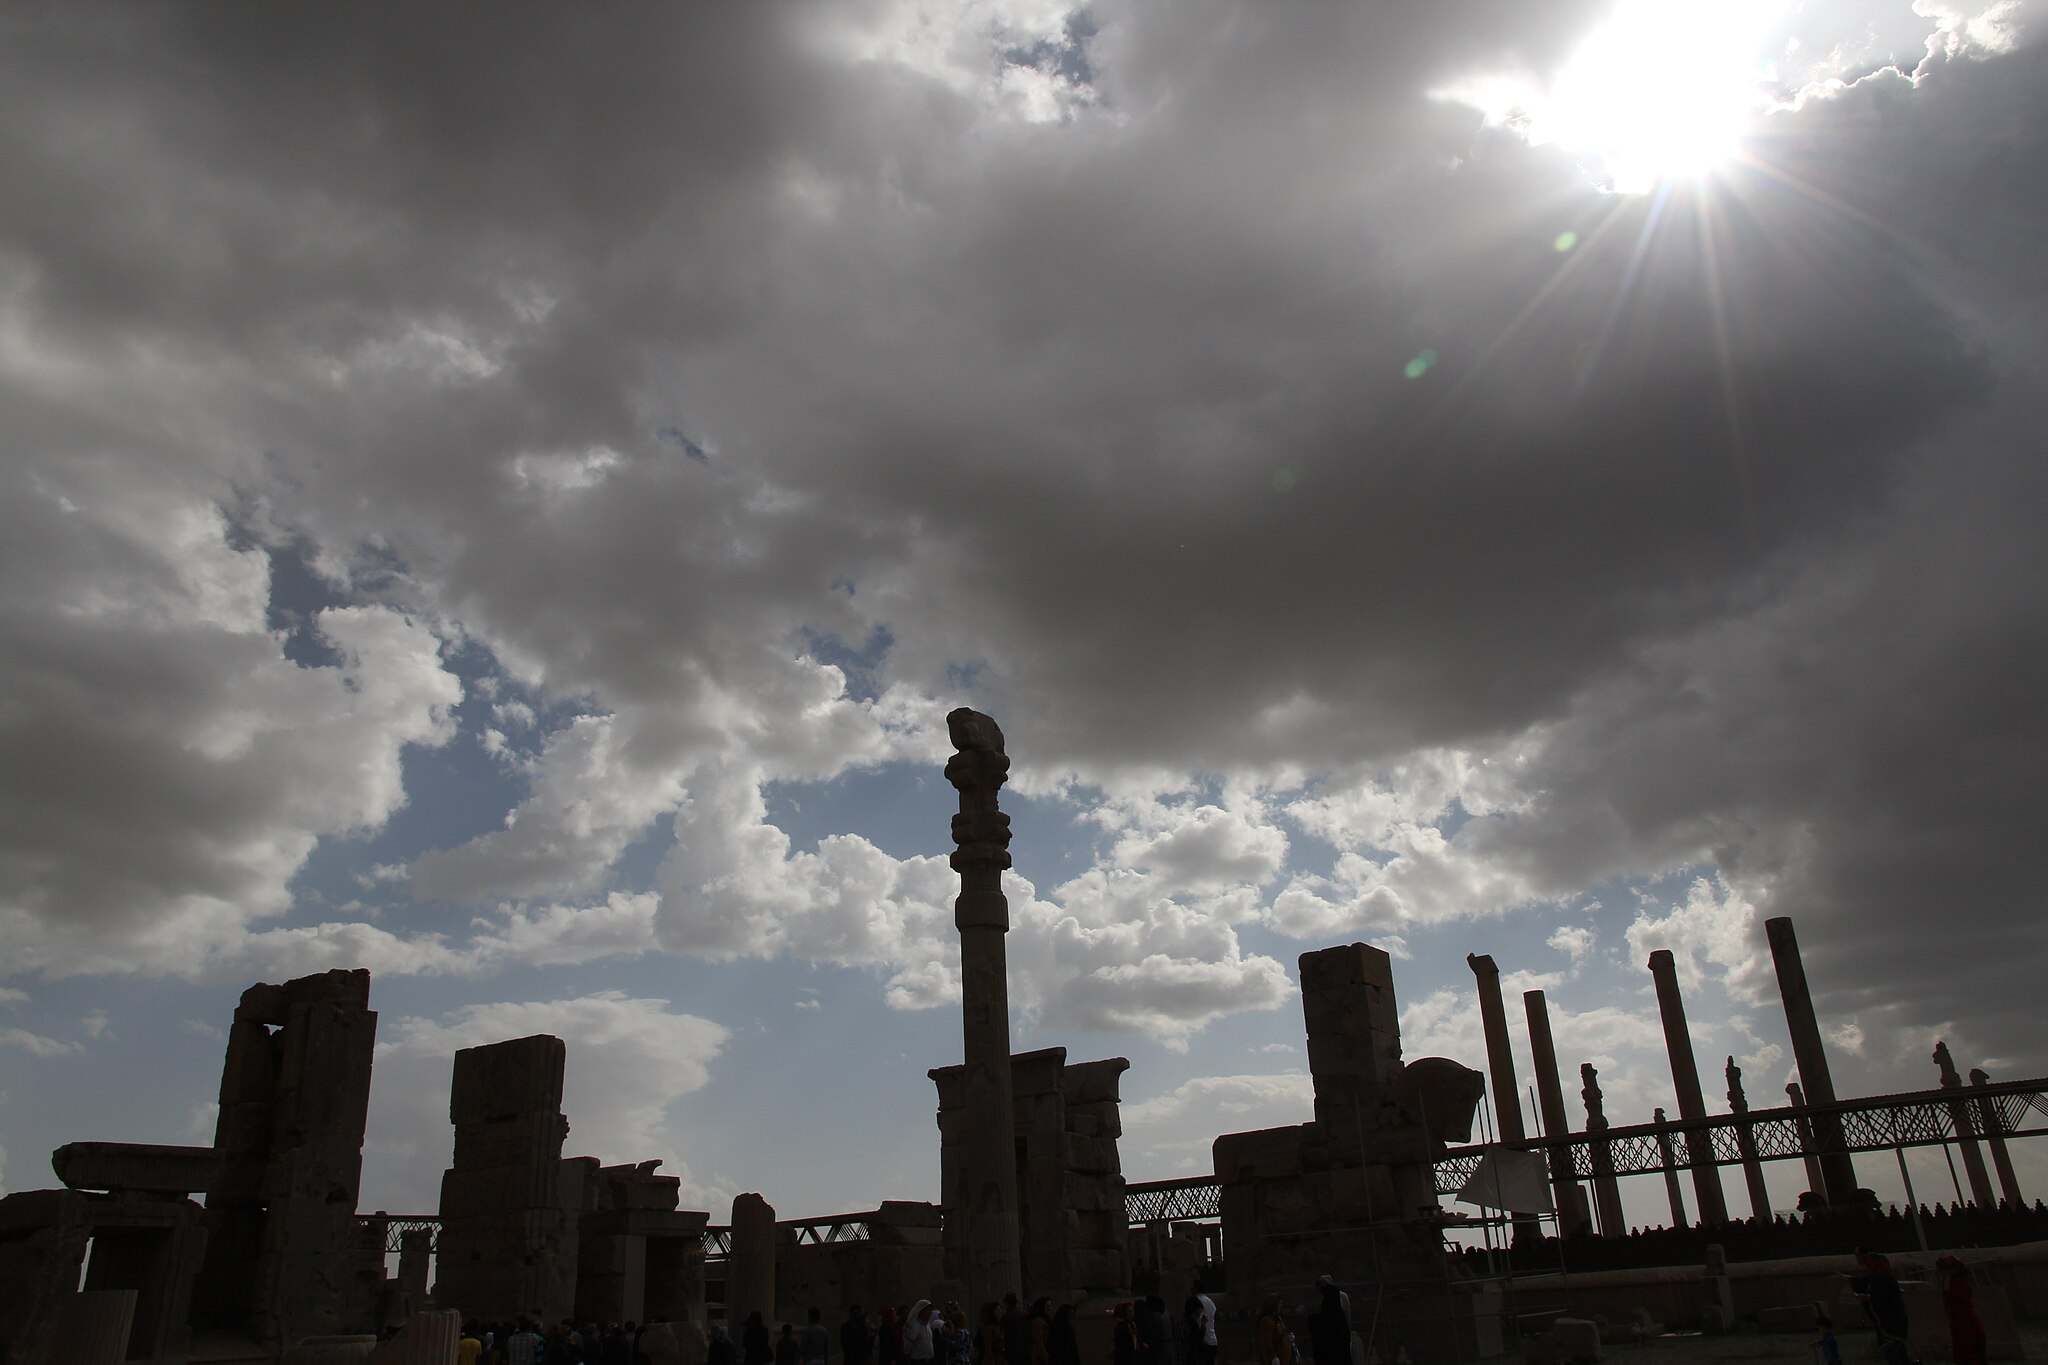
Title: تخت جمشید مرودشت
Date: 2013-03-24 15:09:50
Categories: Nature of Persepolis, Images from Wiki Loves Monuments 2018, Self-published work, Cultural heritage monuments in Iran with known IDs, Uploaded via Campaign:wlm-ir, Images from Wiki Loves Monuments in Marvdasht, 2013 in Persepolis, Images from Wiki Loves Monuments 2018 in Iran, Bull statue in the northern facade, Hall of hundred columns